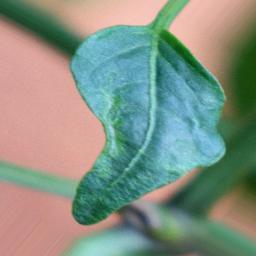
Label: cercospora